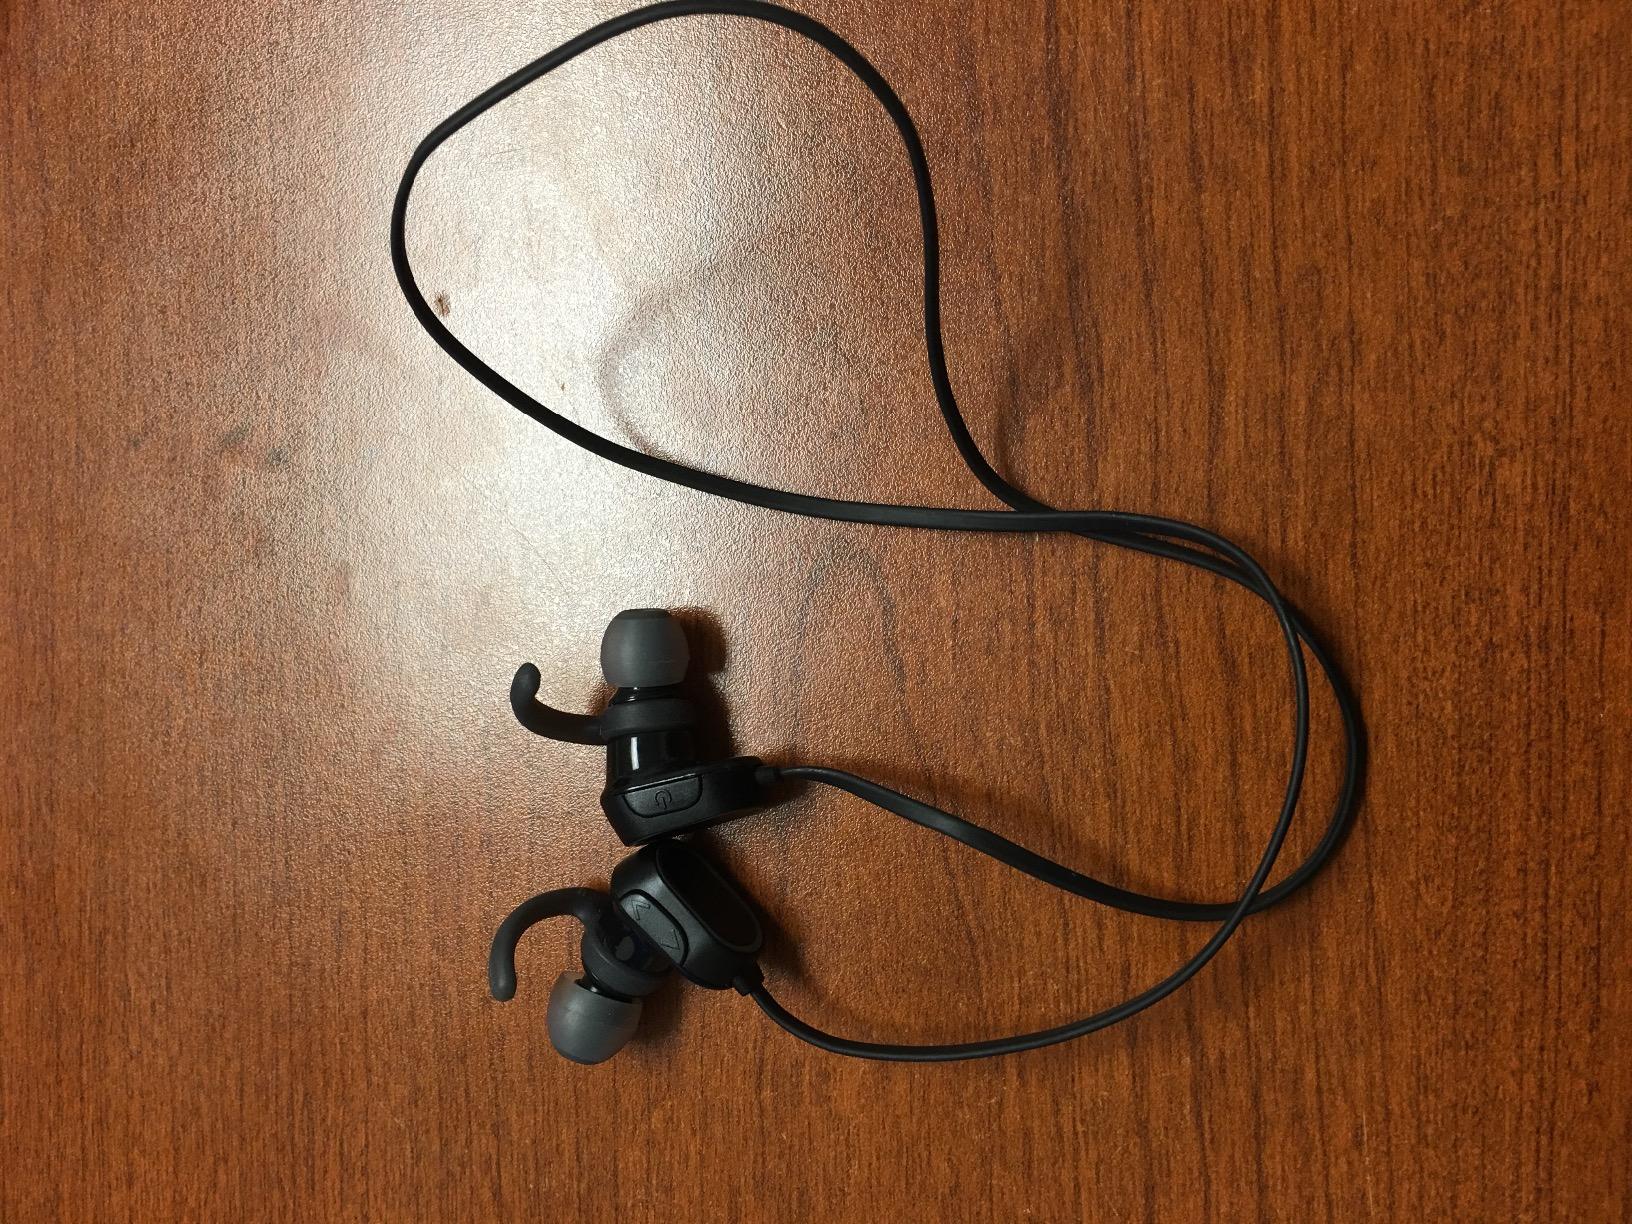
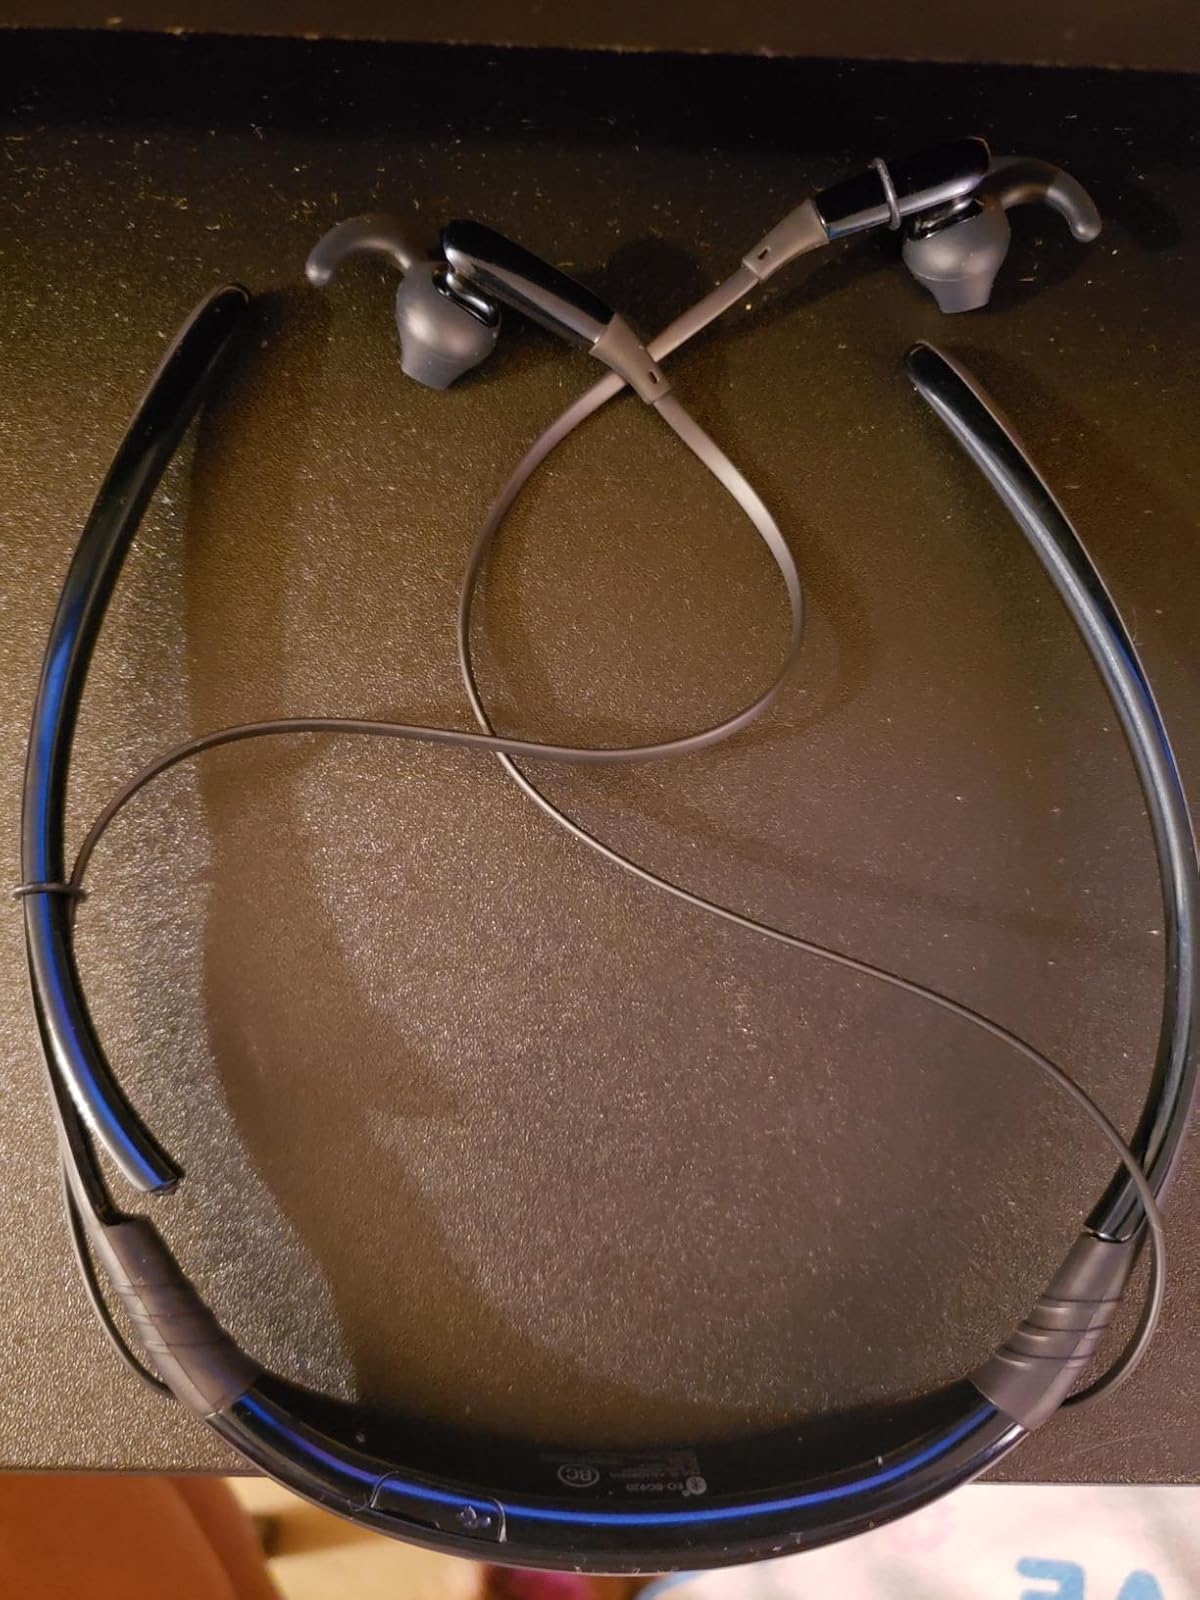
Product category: headphones
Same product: no